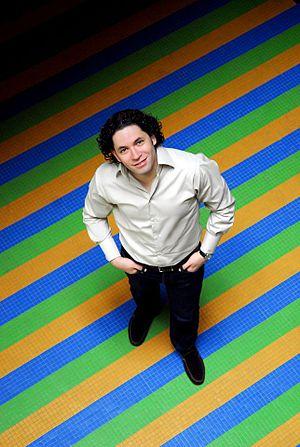
Gustavo Dudamel Ramírez, né à Barquisimeto le 26 janvier 1981, est un chef d'orchestre vénézuélien.